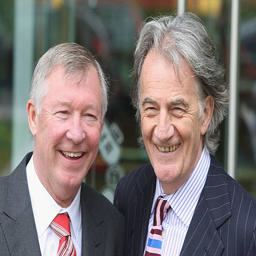
football player chats with organisation founder as the squad pose in suits designed by organisation founder ahead .